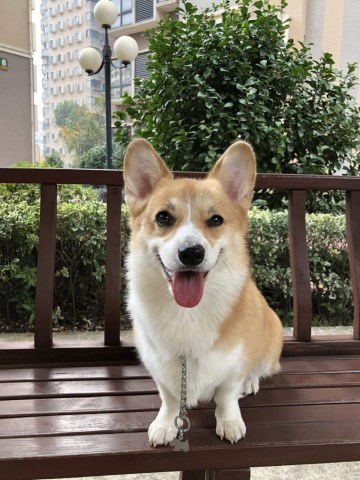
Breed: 2909-n000116-Cardigan